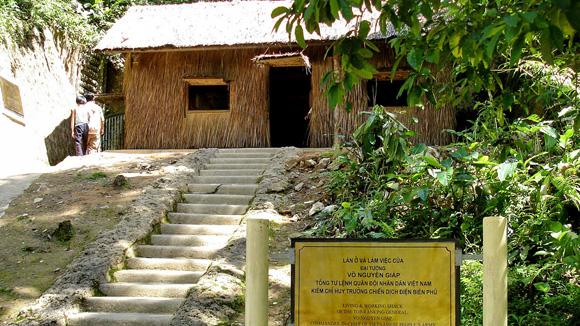
ở trong khu di tích có sự xuất hiện của một căn nhà làm bằng lá cây